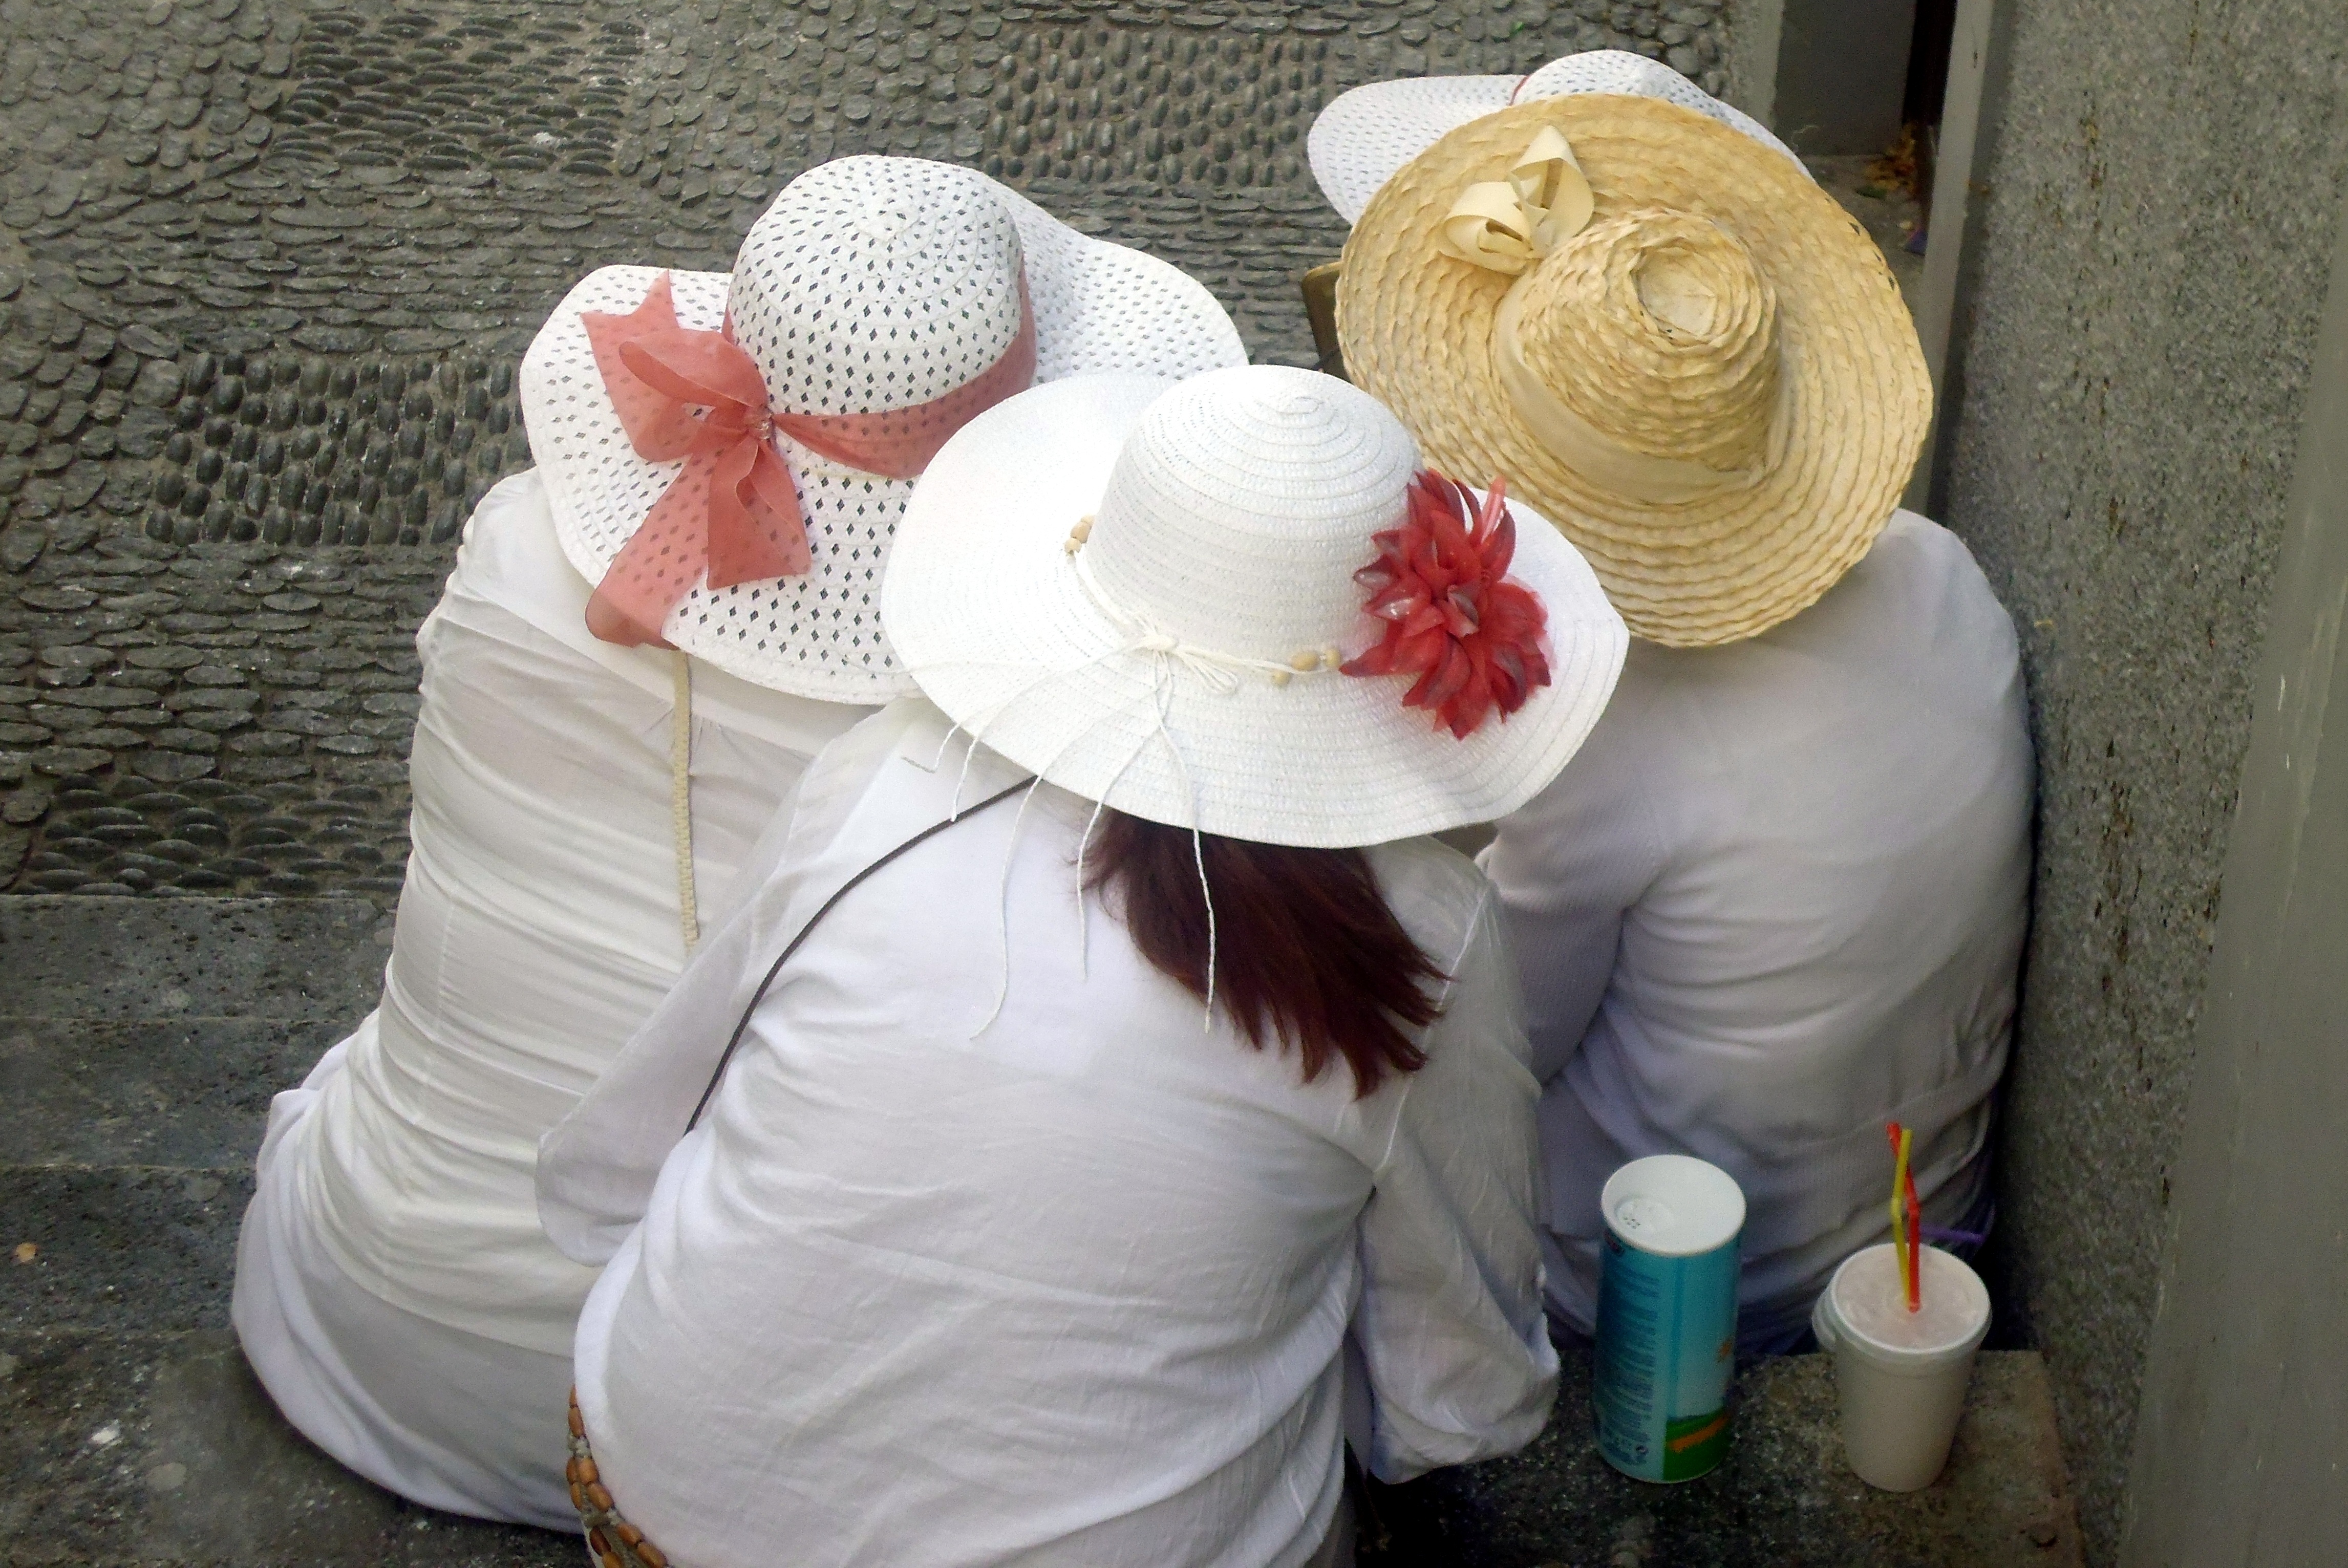
white, flower, art, women, panel, hats, street carnival